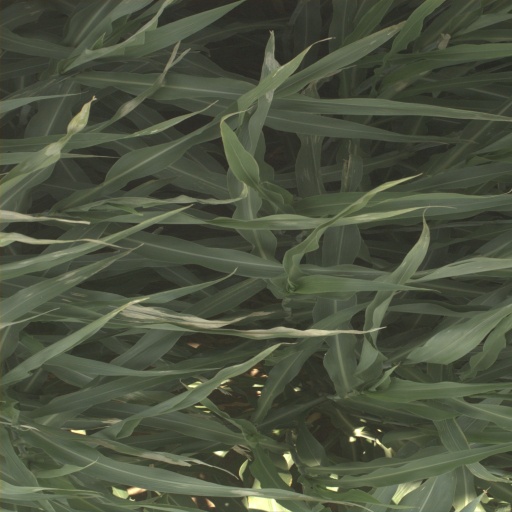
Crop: sorghum